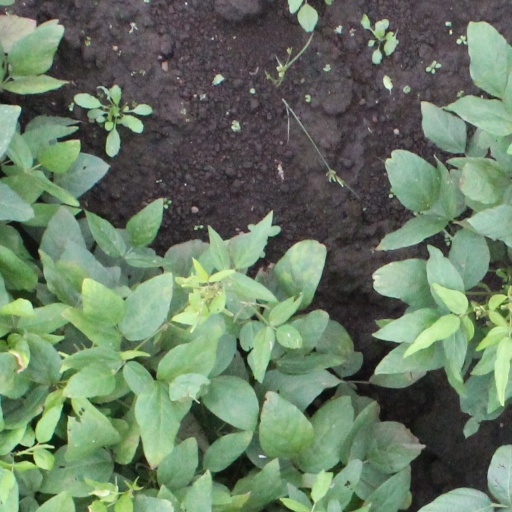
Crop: soybean